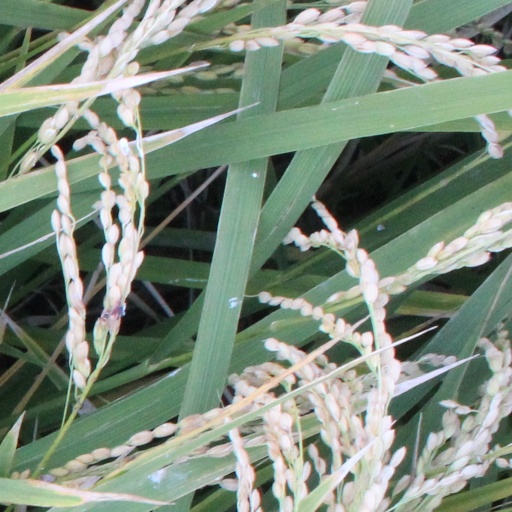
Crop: rice